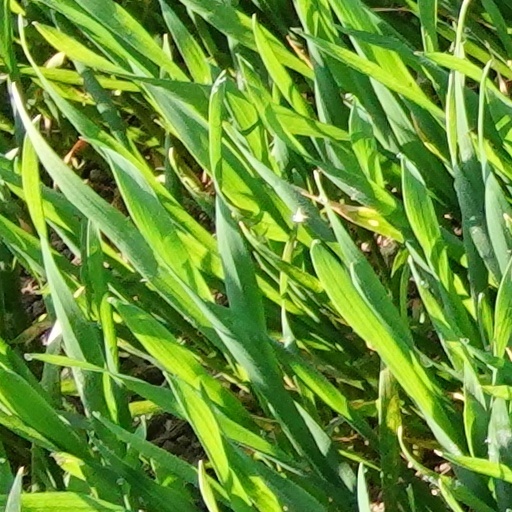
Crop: wheat